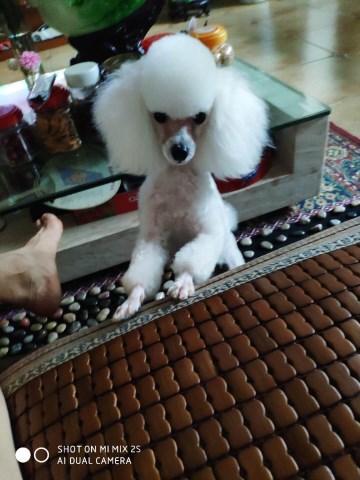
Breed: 2925-n000114-toy_poodle